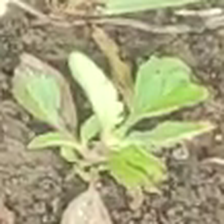
Weed species: Moti_dudhi(Euphorbia_geneculata_L)